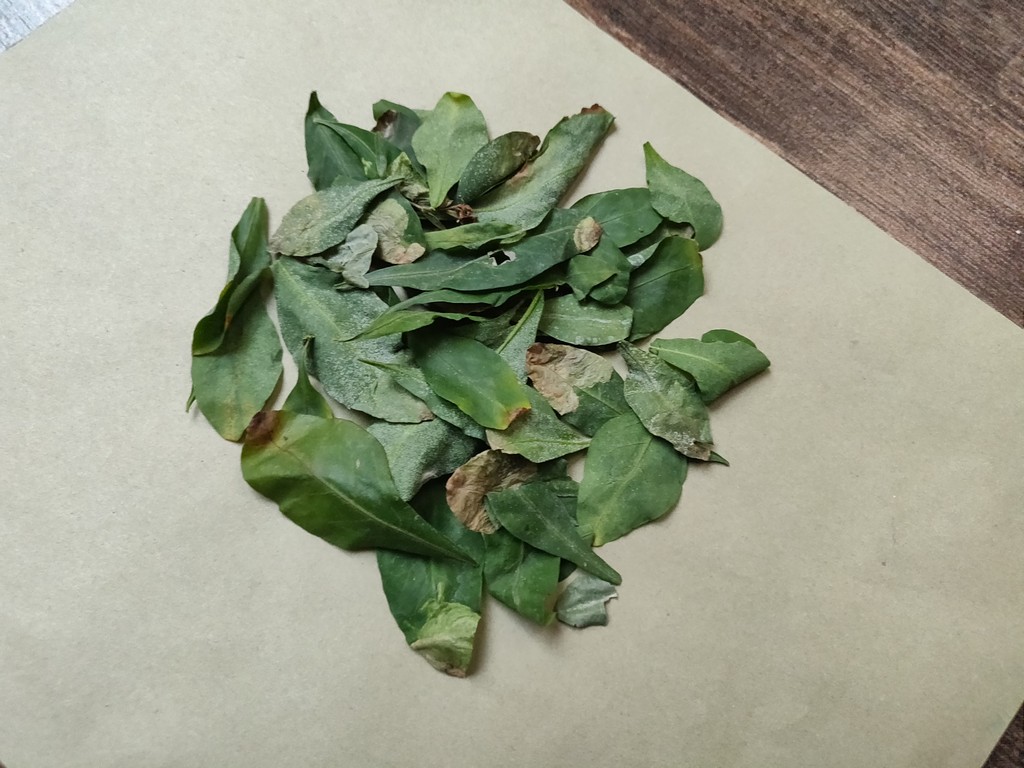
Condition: Unhealthy
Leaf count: multiple
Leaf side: unknown